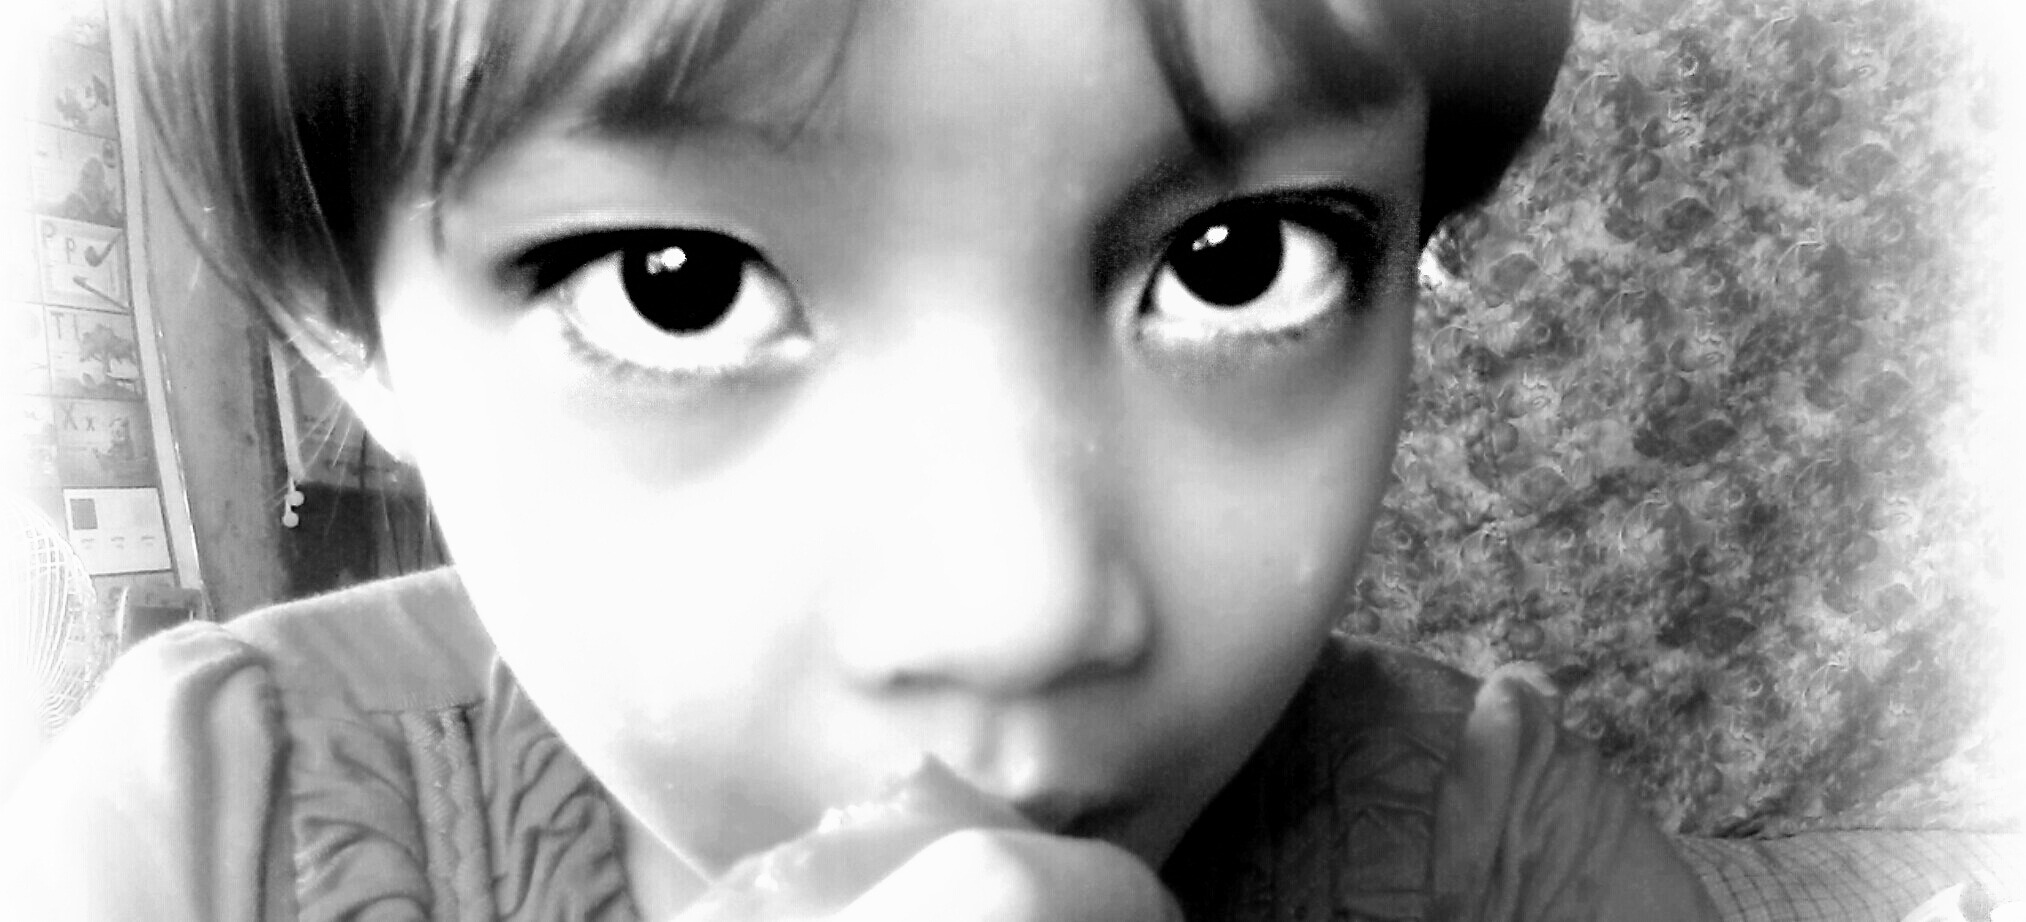
person, black and white, girl, hair, white, photography, kid, female, portrait, model, young, youth, small, child, black, monochrome, childhood, hairstyle, face, nose, eyes, children, happy, infant, eye, glasses, head, little, beauty, organ, monochrome photography, portrait photography